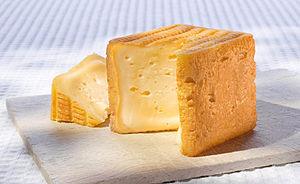
Fromage à pâte molle et à croûte lavée, d’Appellation d’Origine Protégée (AOP).
Le fromage de Herve est un fromage belge, du territoire de l'Entre-Vesdre-et-Meuse, nommé pays de Herve, et portant le nom de la ville principale de cette région.